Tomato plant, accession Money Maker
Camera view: tilt-top (135 deg); turntable rotation: 300 degrees
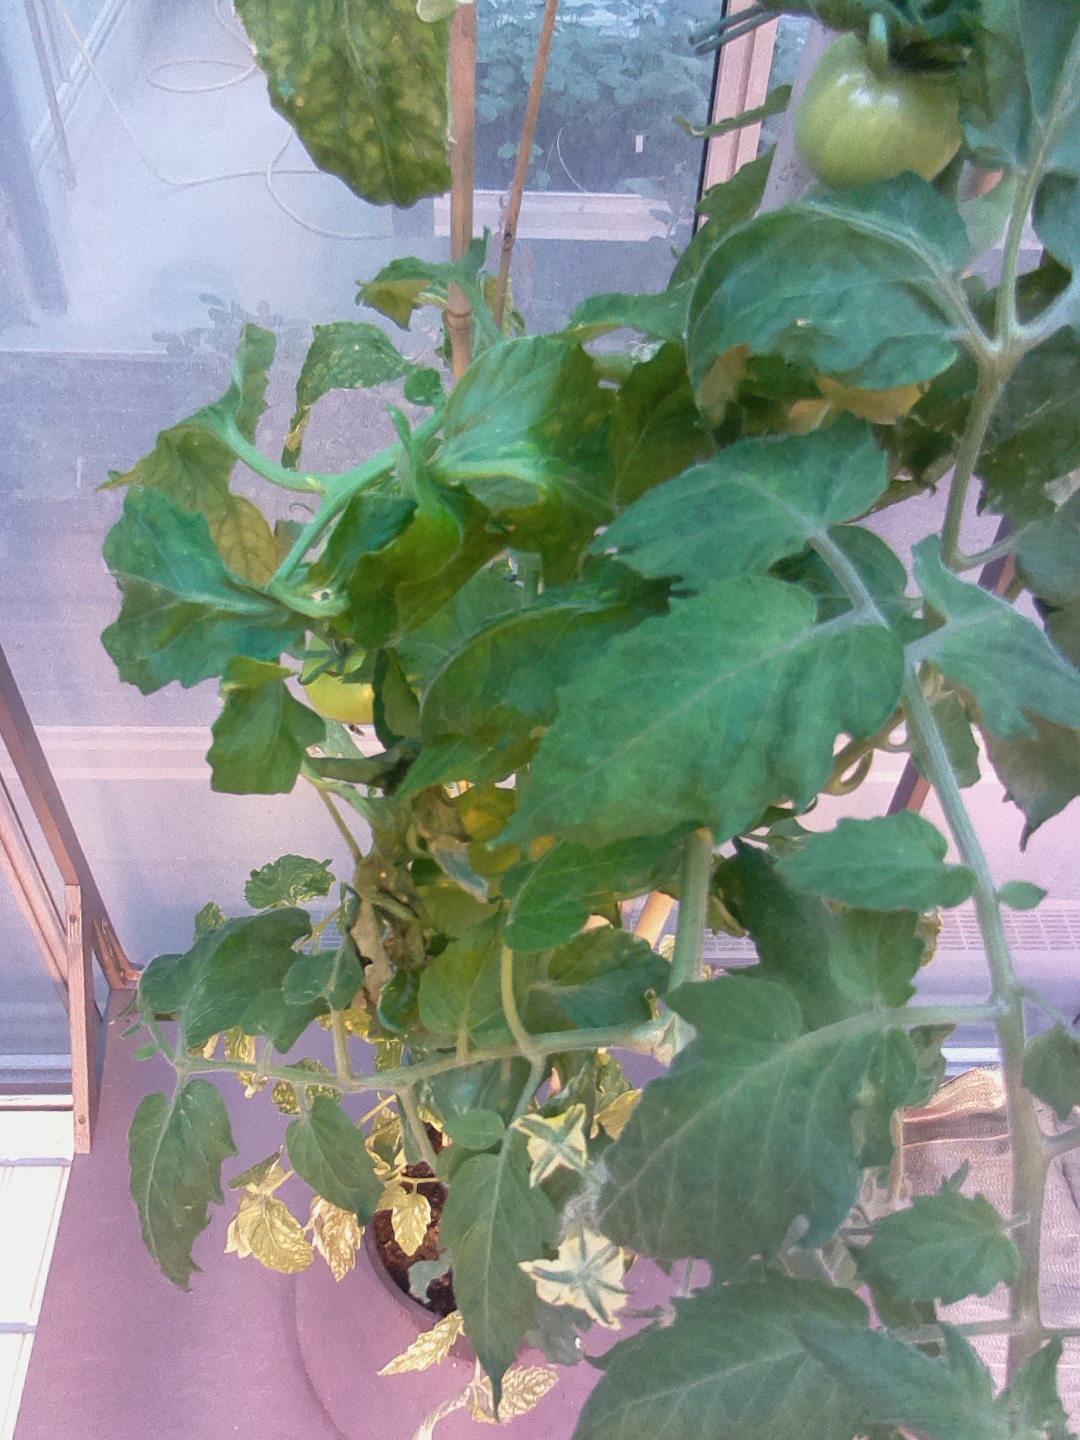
BBCH growth stage 74: 40%-50% of final fruit size